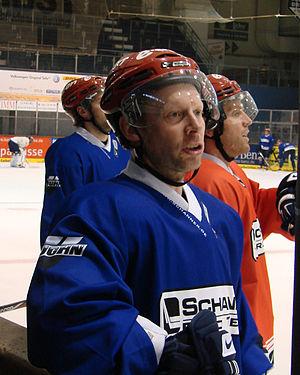
Mike Pellegrims est un joueur belge de hockey sur glace. Il possède aussi la nationalité allemande.